Describe the emotion expressed in this image:  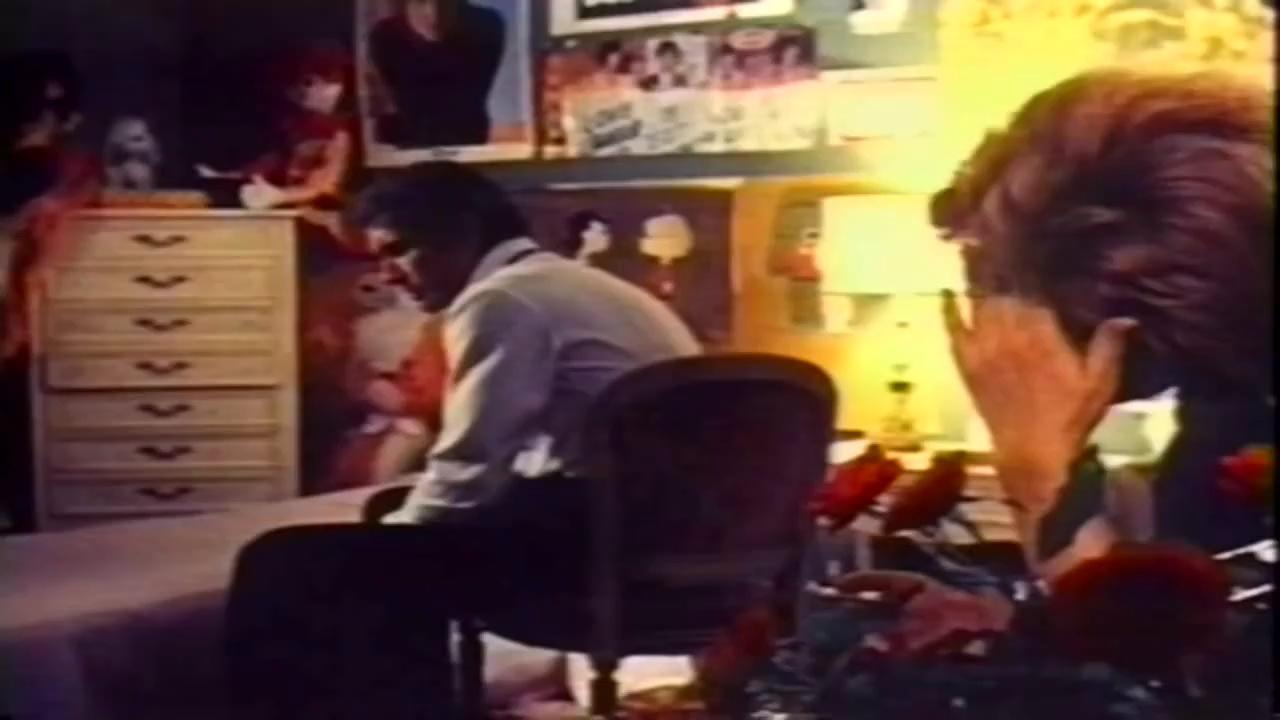
This person displays Pain, valence and arousal with low intensity.